Ghent

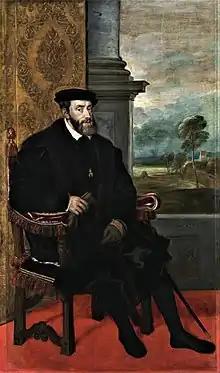
Emperor Charles V was born in Ghent in 1500

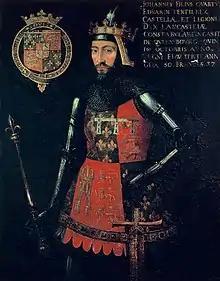
John of Gaunt, born in Ghent in 1340

Ghent has an extensive network of public transport lines, operated by "De Lijn".